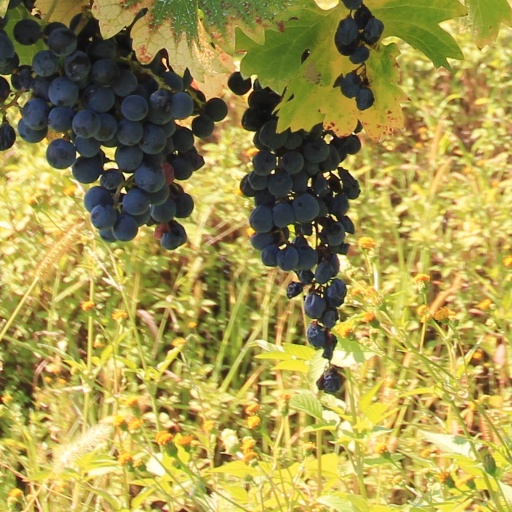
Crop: grape